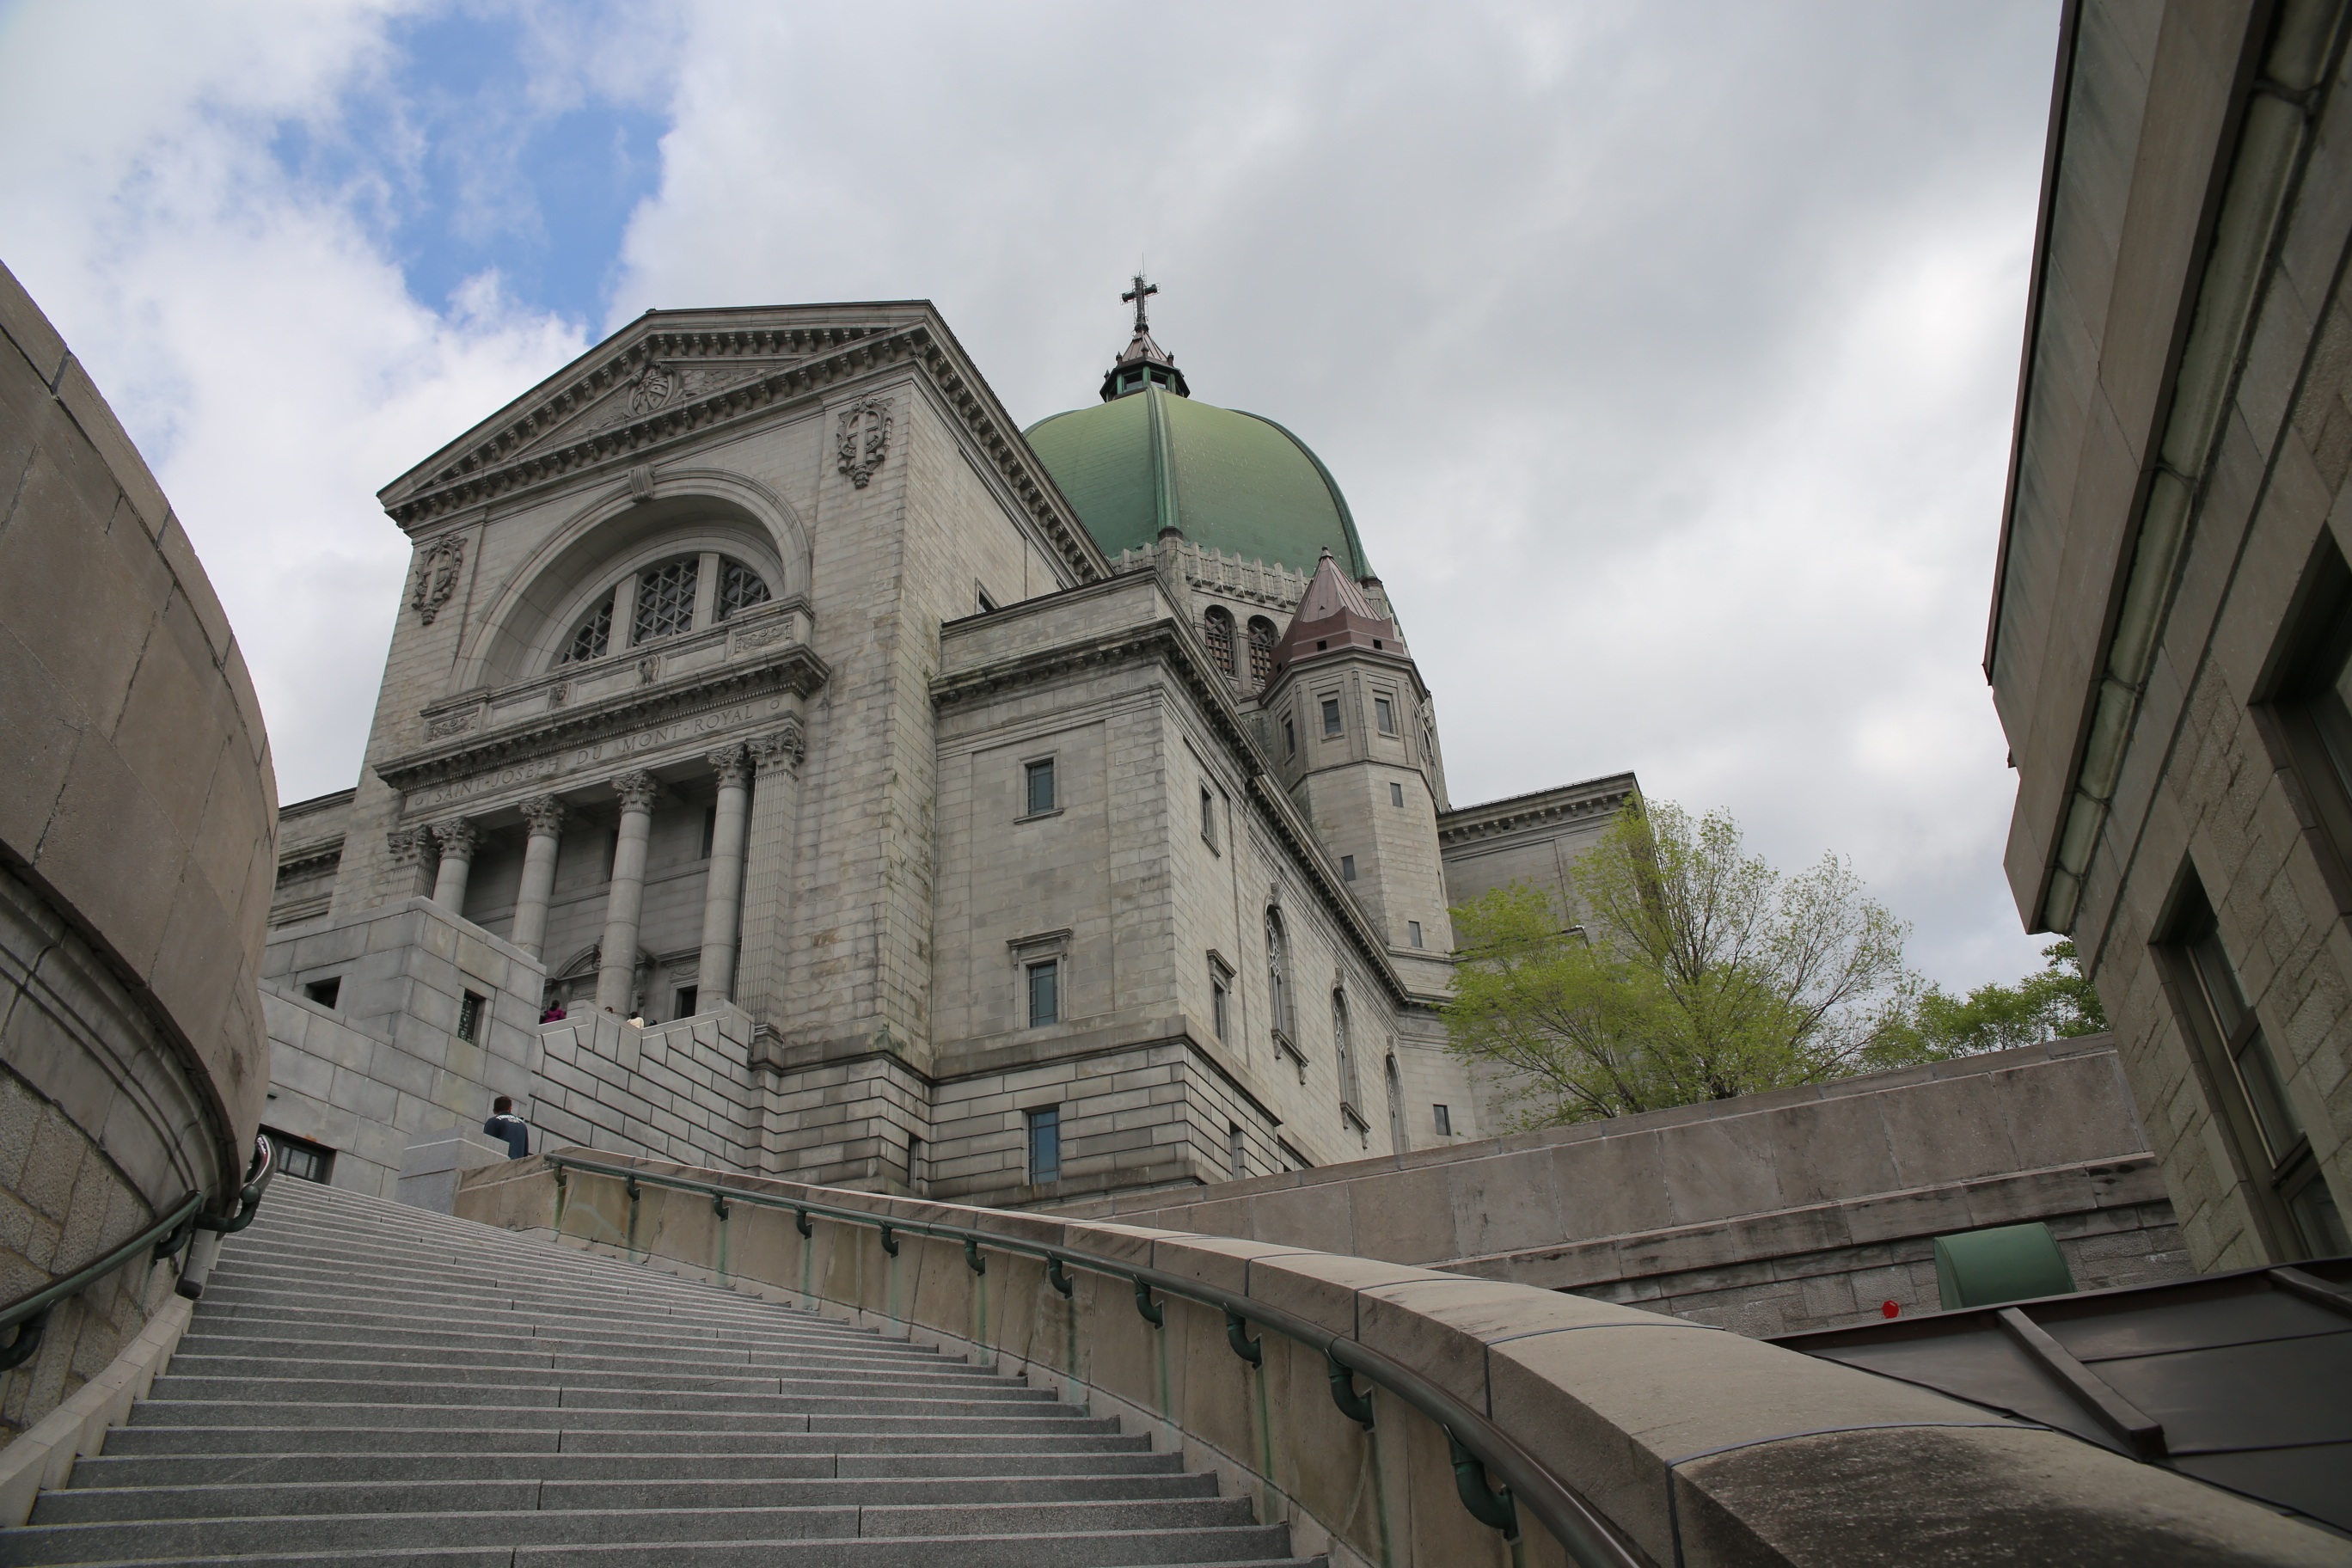
architecture, building, religion, landmark, church, cathedral, tourism, waterway, place of worship, religious, canada, mount, saint, christianity, oratory, joseph, royal, dome, quebec, montreal, spirituality, saint joseph's oratory